Positional asphyxia

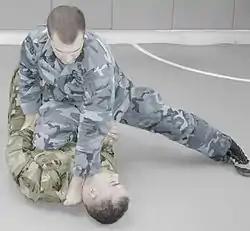
The knee-on-stomach position compresses the chest, making it difficult for the person on the bottom to breathe.

Positional asphyxia, also known as postural asphyxia, is a form of asphyxia which occurs when someone's position prevents the person from breathing adequately. People may die from positional asphyxia accidentally, when the mouth and nose are blocked, or where the chest may be unable to fully expand.